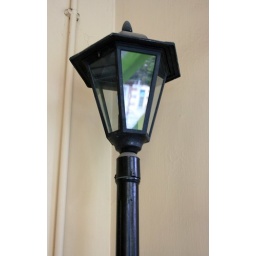
.... an old Victorian lamp in one of the balconies of the building ....